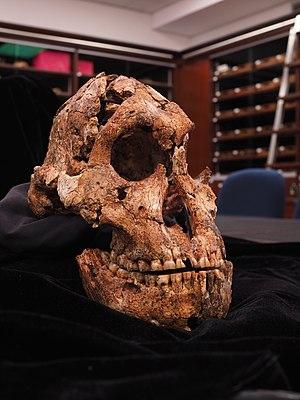
Paranthropus robustus est une espèce éteinte du genre Paranthropus, qui vivait en Afrique australe de 2 à 1,5 million d'années avant le présent. Il a été découvert en 1938 à Kromdraai, en Afrique du Sud. D'autres sites préhistoriques d'Afrique du Sud, tels Swartkrans et Drimolen, ont ensuite livré des restes fossiles de cette espèce.